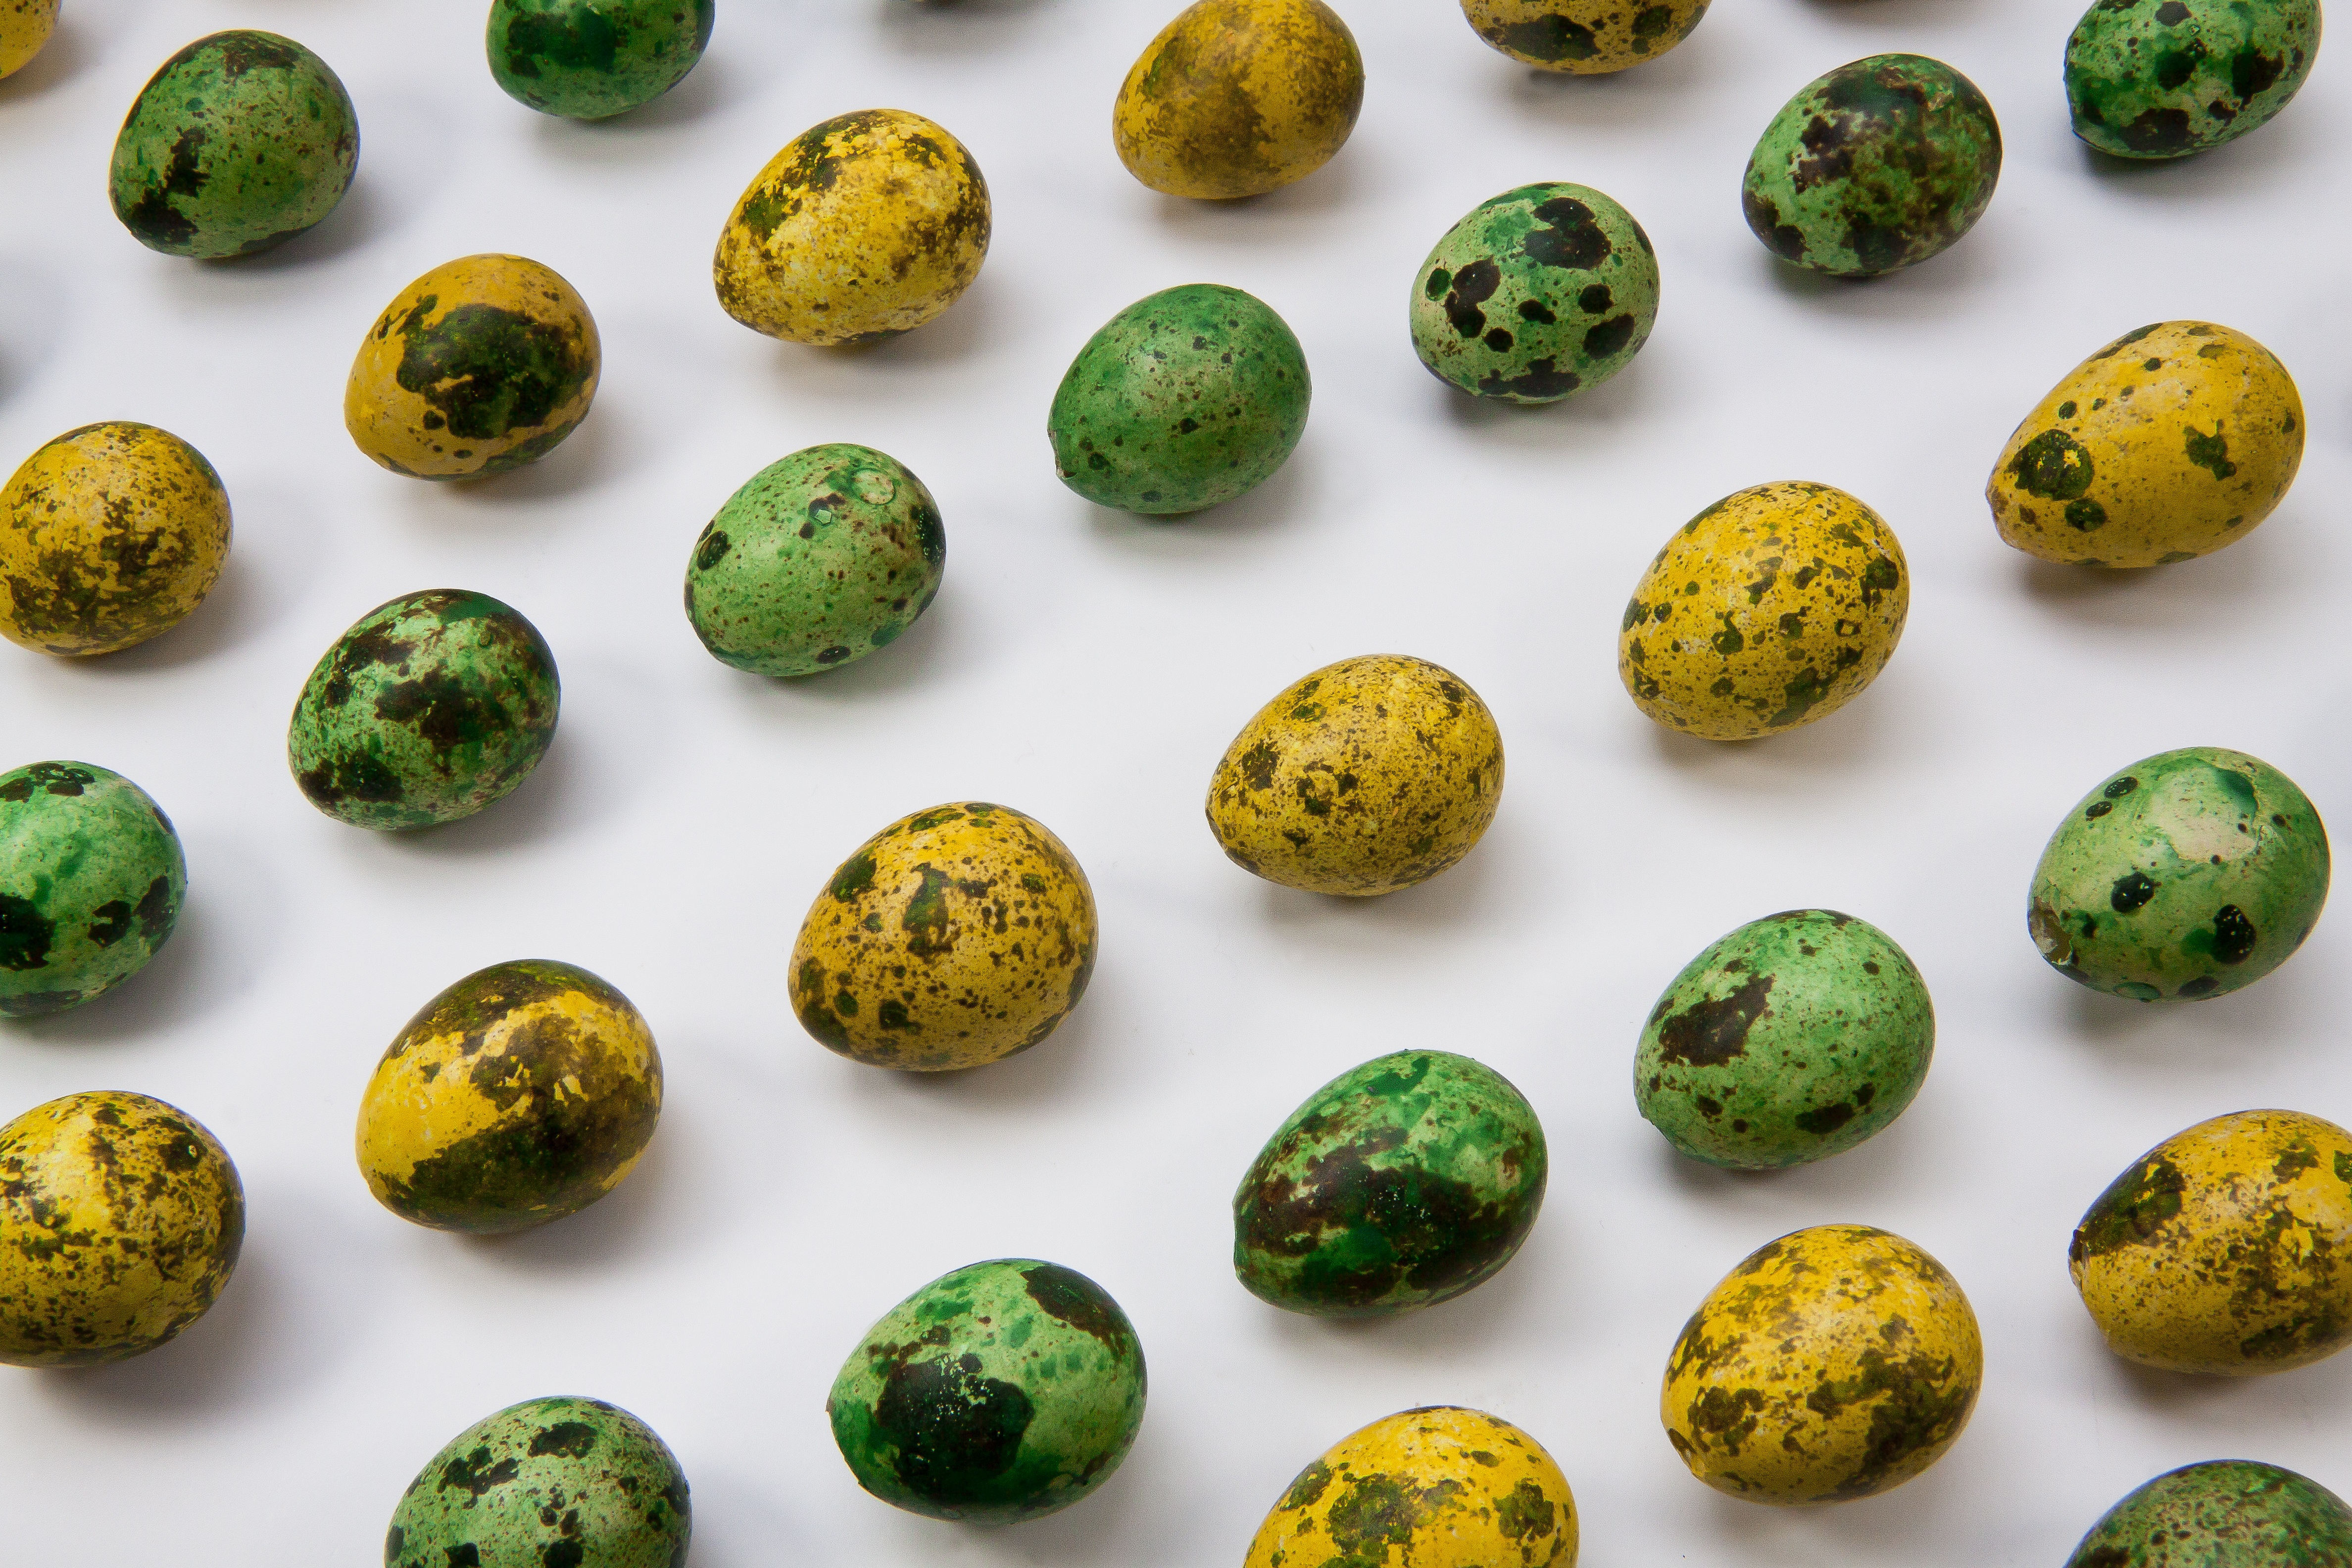
decoration, food, green, produce, yellow, bead, egg, jewellery, spotted, diagonal, quail egg, series, easter, colored, gemstone, follow, oval, happy easter, dark brown, ranking, fashion accessory